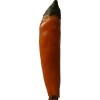
Label: pepper